Wolf's Rain

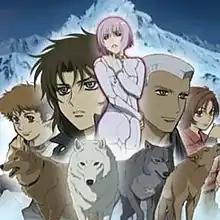
Main cast of the series

The series was created primarily by Keiko Nobumoto with director Tensai Okamura claiming he was not sure if they had a very full communication. When Nobumoto created the series, she was sort of intrigued by the two different aspects of wolves. Being noble, the dignified existence of wolves in folklore and the violent character of real wolves, and how becomes a conflicting characterization. Okamura was not sure that he understood Nobumoto's intention. The male human pursuers, Hubb and Quent, helped the director get a greater understanding of their story.